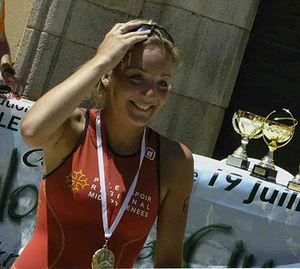
Marion MARMORAT-MORELLINI Championne de Corse de Triathlon 2009